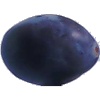
Label: Plum 3